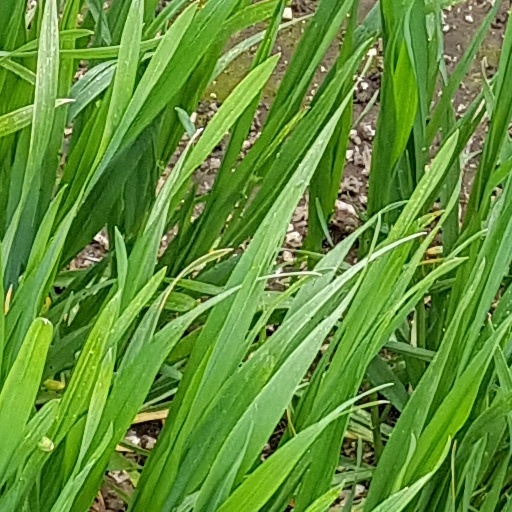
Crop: wheat